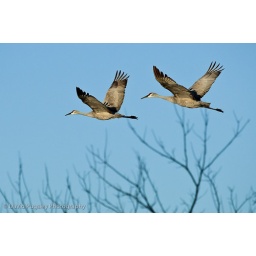
Sandhill Cranes in-flightWhile not a close in-flight shot I like how the OOF trees anchor the birds in their environment.